Dorothea Ashbridge

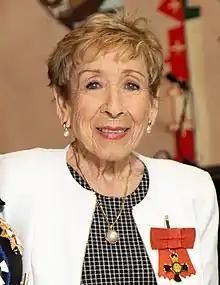
Ashbridge in 2019

Dorothea Ashbridge (née Zaymes; 4 March 1928 – 30 December 2021) was a South African-born New Zealand ballet dancer, choreographer, teacher and international ballet judge.